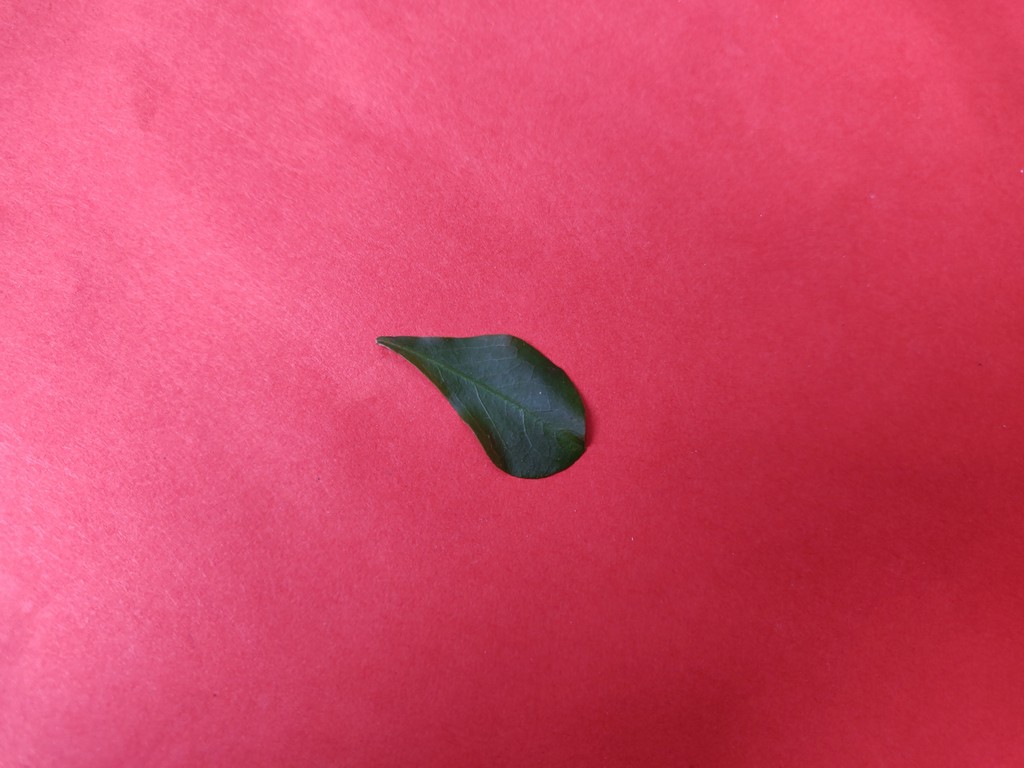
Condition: Healthy
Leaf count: single
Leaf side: front